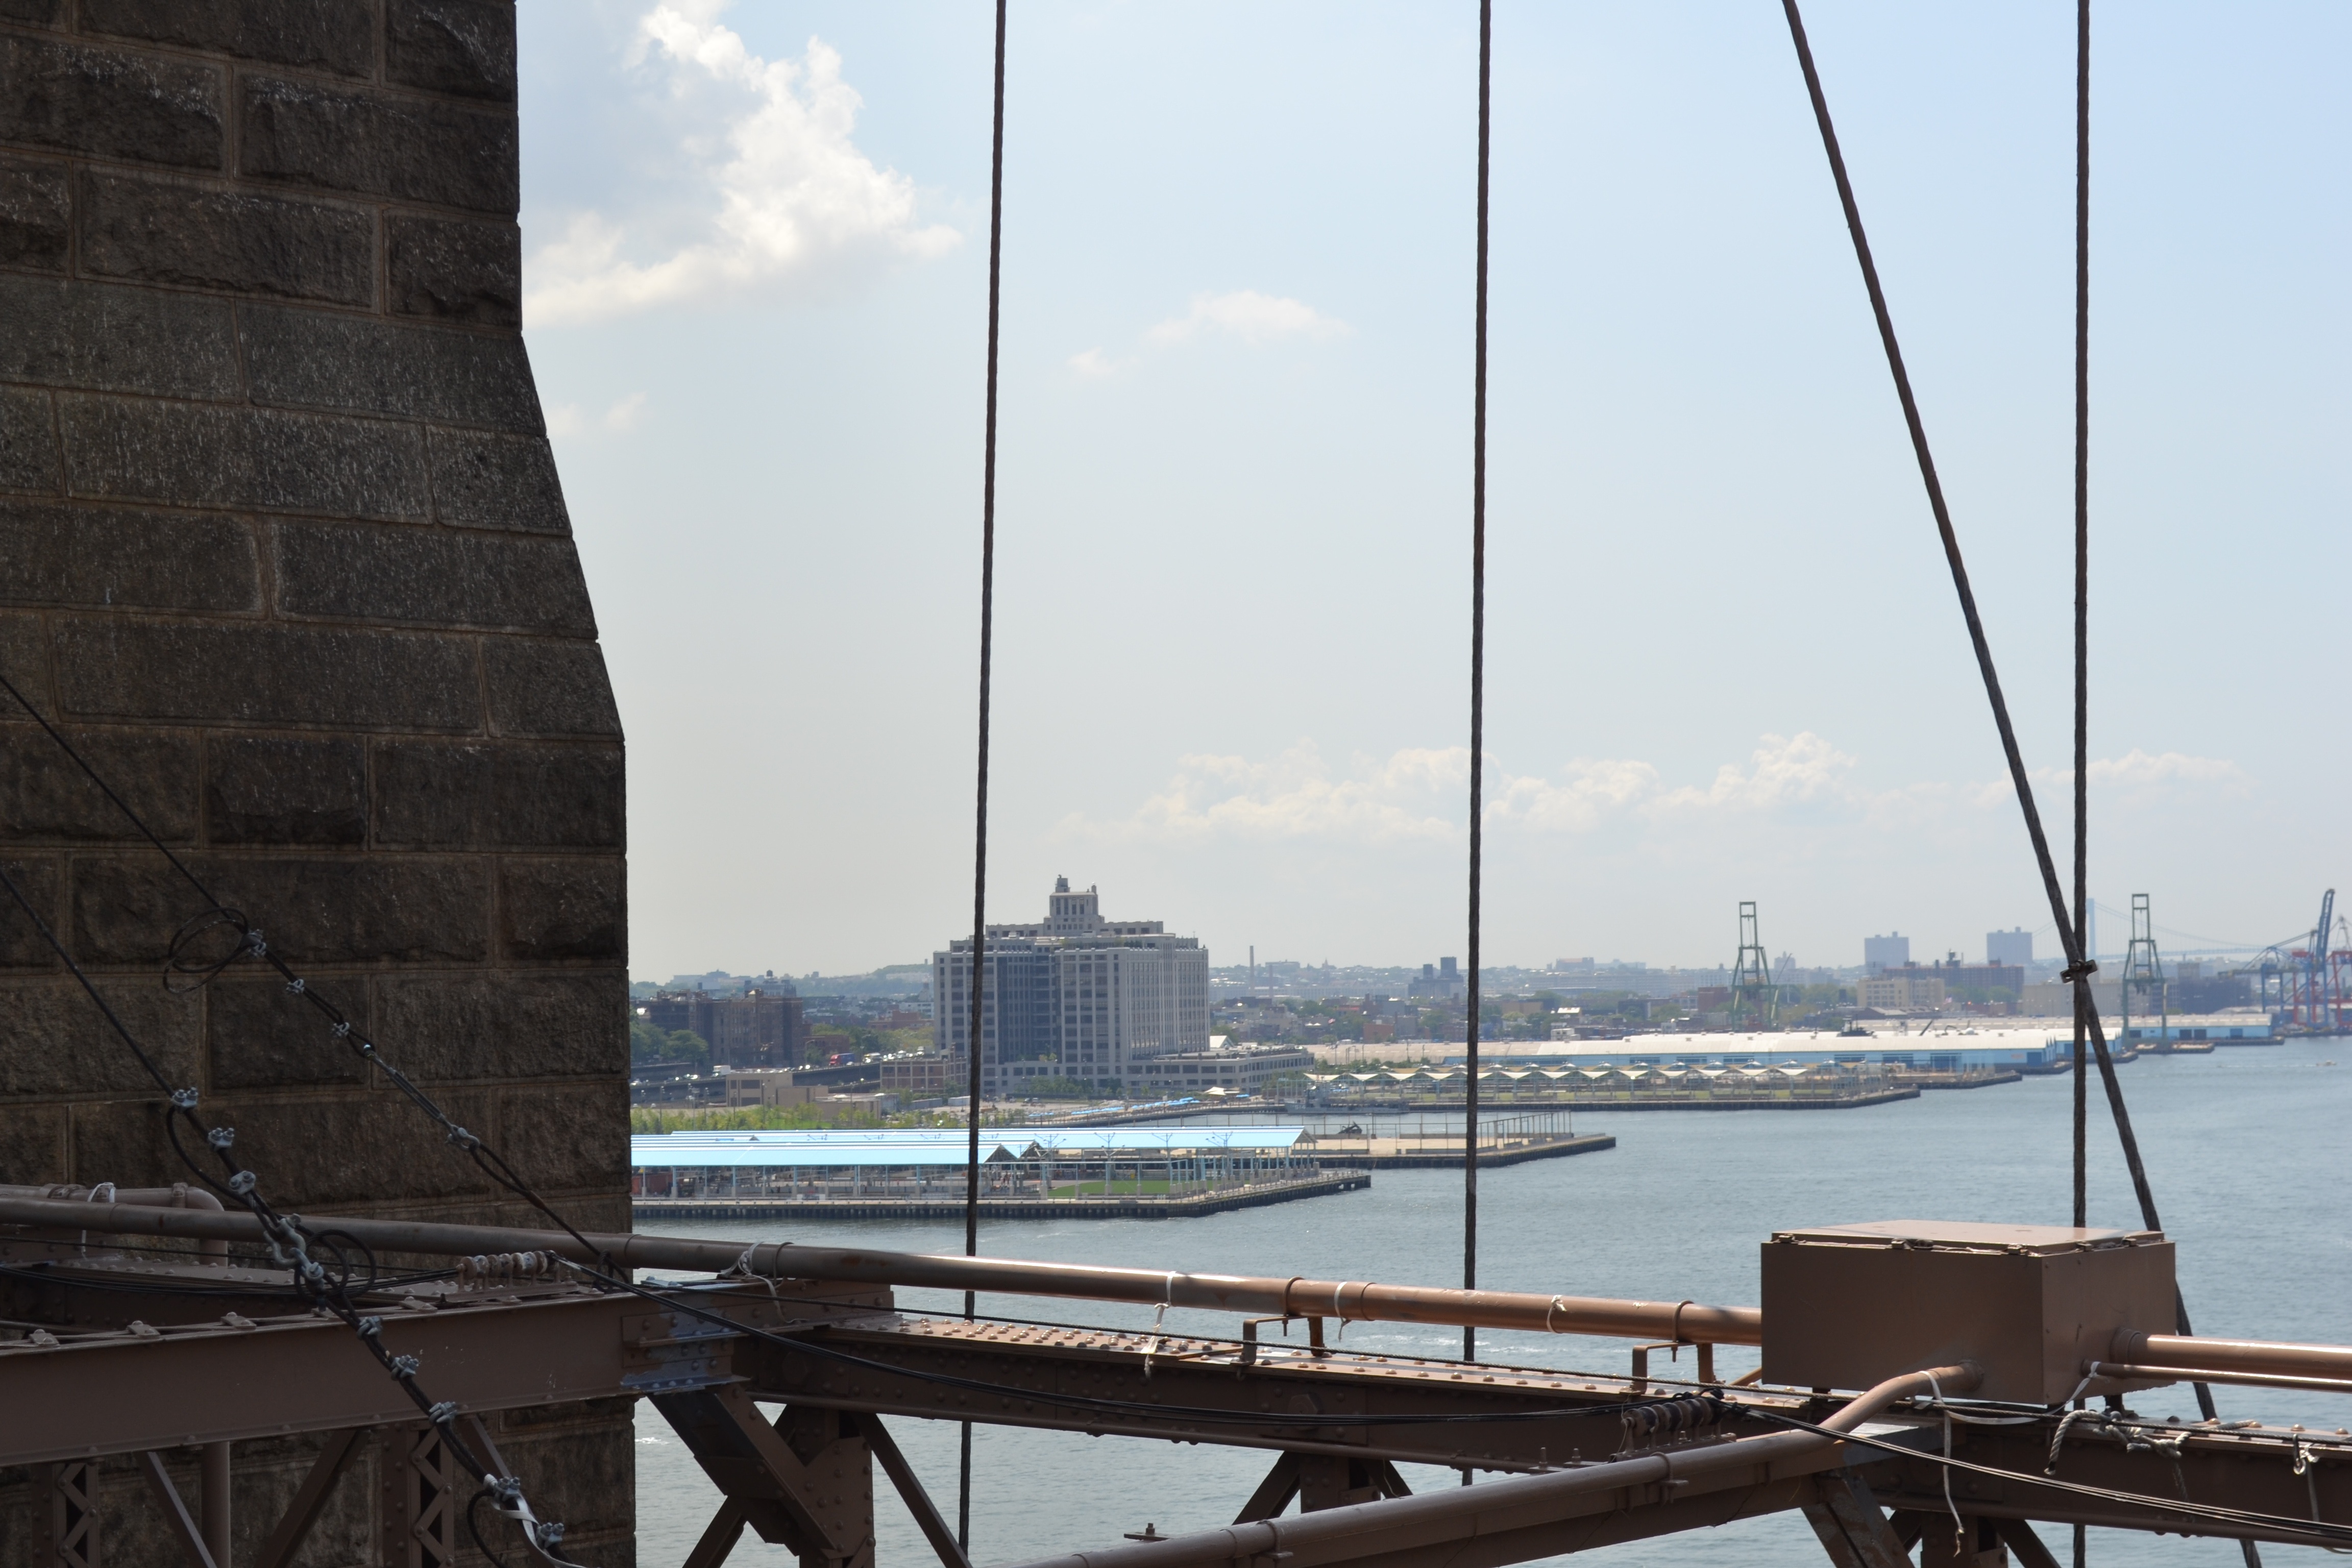
sea, dock, boat, vehicle, mast, bay, marina